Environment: real
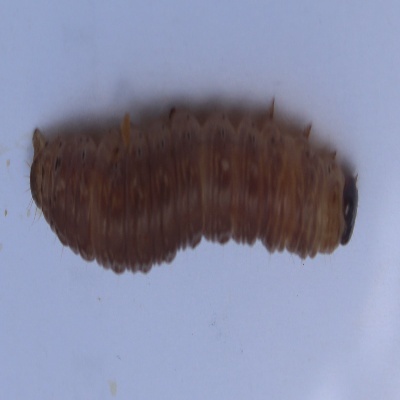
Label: fall_armyworm